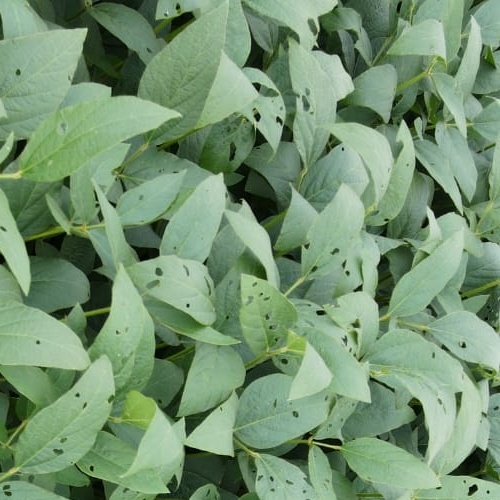
Label: Diabrotica_speciosa